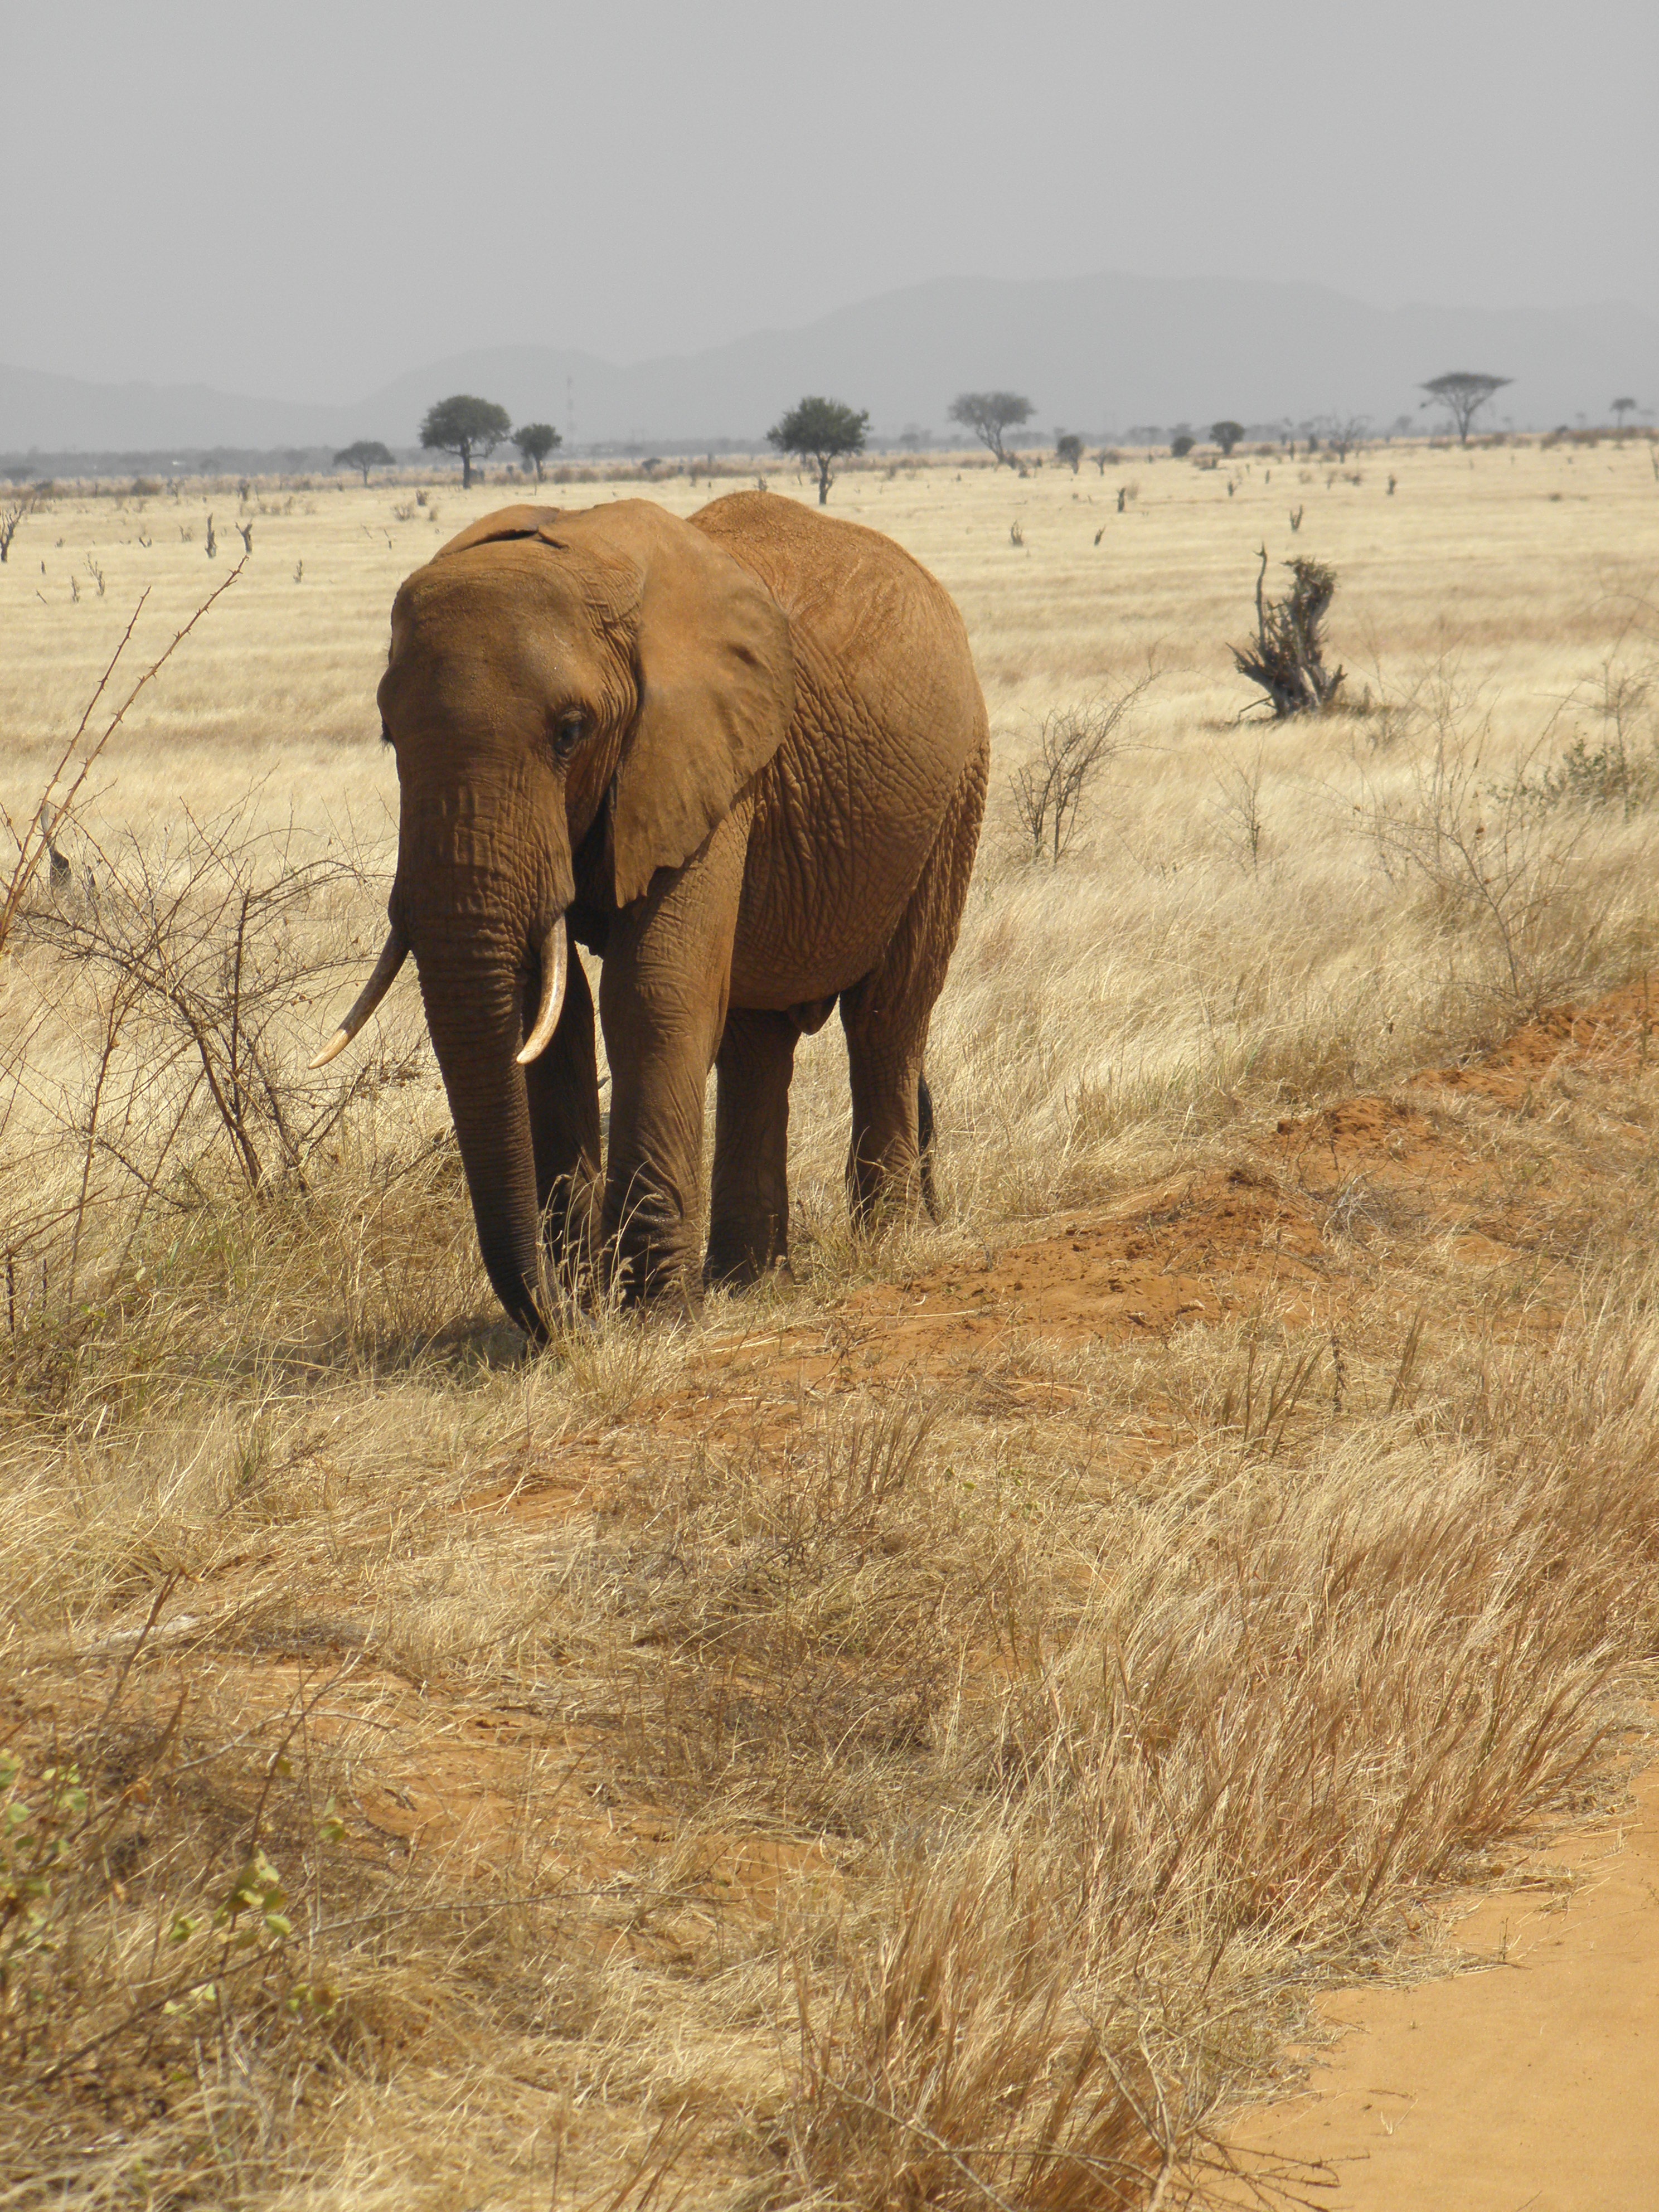
nature, wilderness, prairie, adventure, animal, travel, wildlife, wild, herd, natural, africa, park, mammal, fauna, savanna, plain, elephant, national, grassland, reserve, big, conservation, safari, herbivore, kenya, indian elephant, african elephant, elephants and mammoths, tsavo park